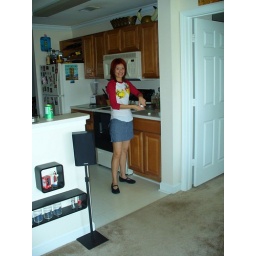
Cute Jen in her cute kitchen